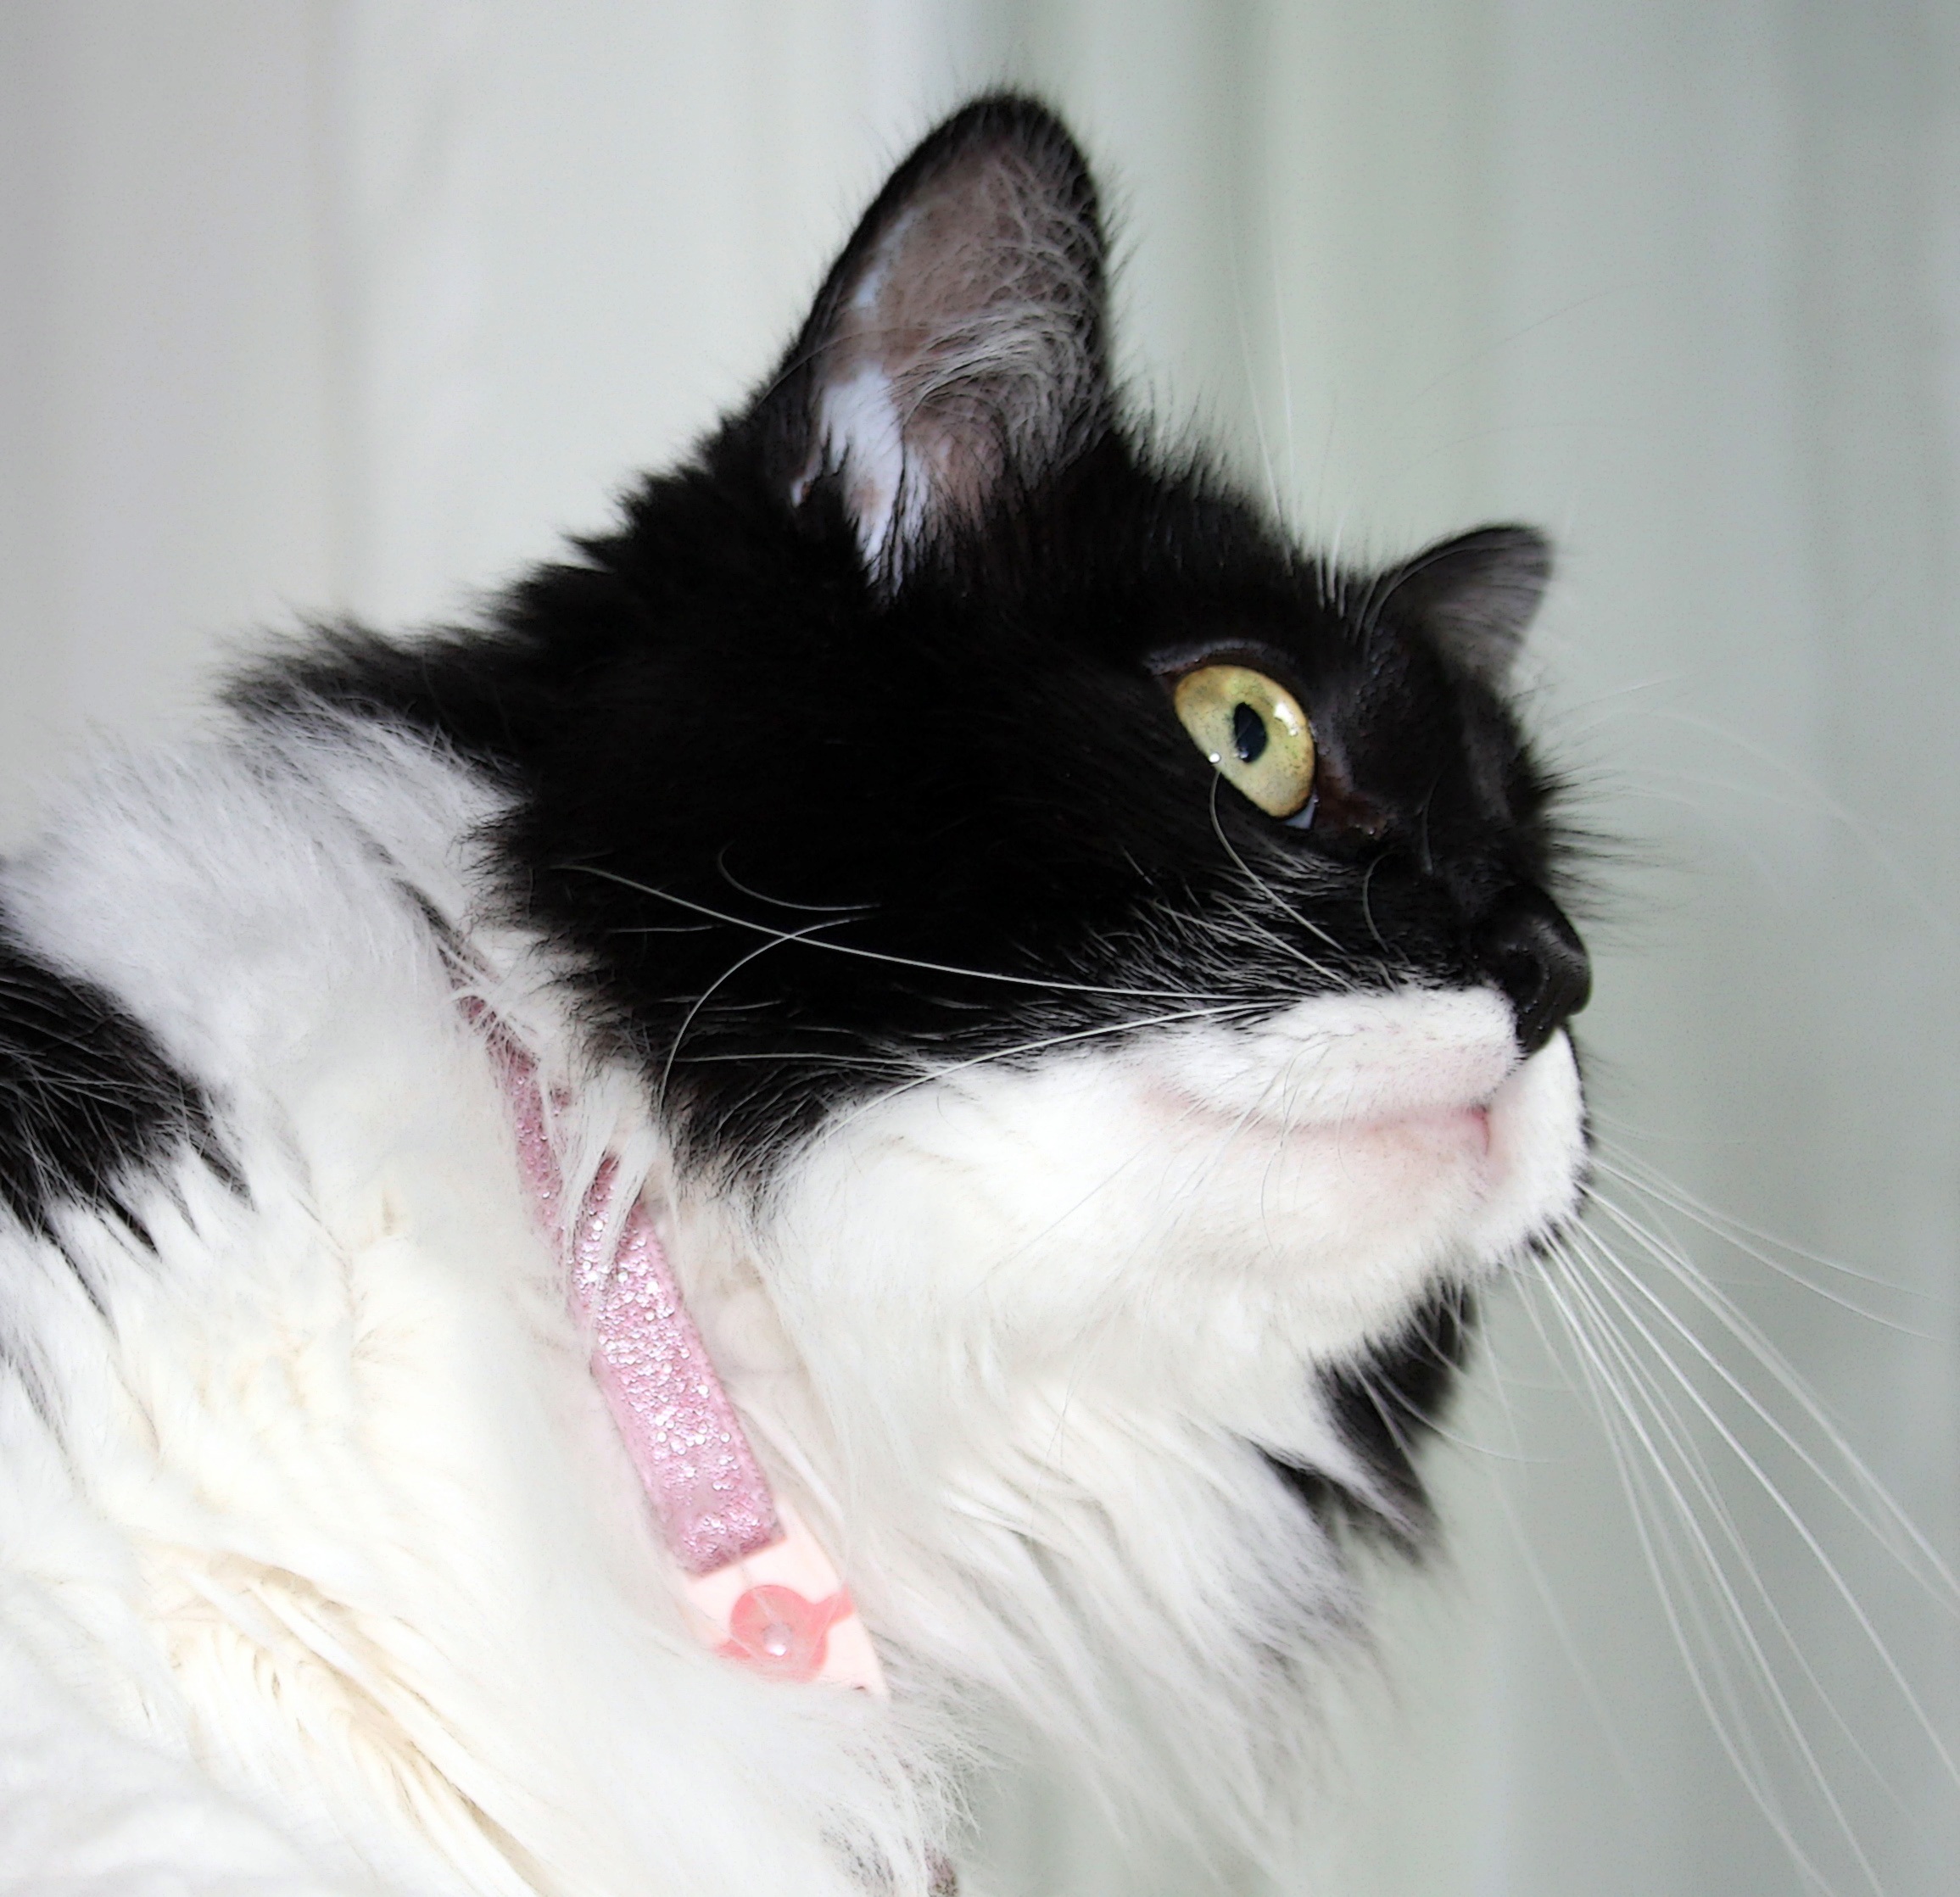
white, sweet, animal, cute, pet, kitten, cat, feline, mammal, black, close up, tuxedo, nose, whiskers, kitty, lovely, vertebrate, adorable, norwegian forest cat, zorro, small to medium sized cats, cat like mammal, domestic long haired cat